Richard Pánik

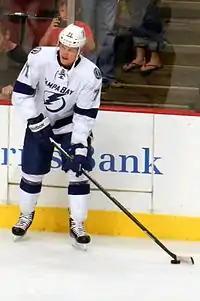
Pánik warming up before a game in October 2013.

Due to the 2012–13 NHL lockout that cancelled nearly half of the regular season, Tampa Bay assigned Pánik, as well as 17 others, to the Syracuse Crunch, the Lightning's new AHL affiliate for the 2012–13 season. On 11 February 2013, several weeks after NHL play had resumed, the Lightning recalled Pánik, where he later scored his first career NHL goal on 23 February against Dan Ellis of the Carolina Hurricanes in a 5–2 victory. On 1 March, the Tampa Bay Lightning reassigned Pánik to Syracuse after playing nine games in the NHL, registering one goal from eight shots on net. At the end of the AHL regular season, Pánik had played in 43 games with the Crunch, recording 21 goals and 35 points, including an AHL-high 12-game point streak from 2 November through 1 December 2013, with 17. Pánik then helped Syracuse reach the Calder Cup Final, though the team fell to the Grand Rapids Griffins in a 4–2 series defeat.